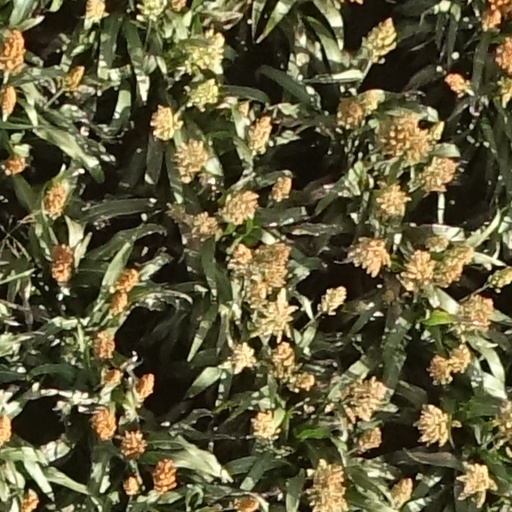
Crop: sorghum